Don Heck

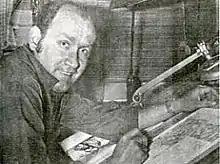
Don Heck in the 1960s

Donald L. Heck (January 2, 1929 – February 23, 1995) was an American comics artist best known for co-creating the Marvel Comics characters Iron Man, the Wasp, Black Widow, Hawkeye and Wonder Man and for his long run penciling the Marvel superhero-team series "The Avengers" during the 1960s Silver Age of comic books.